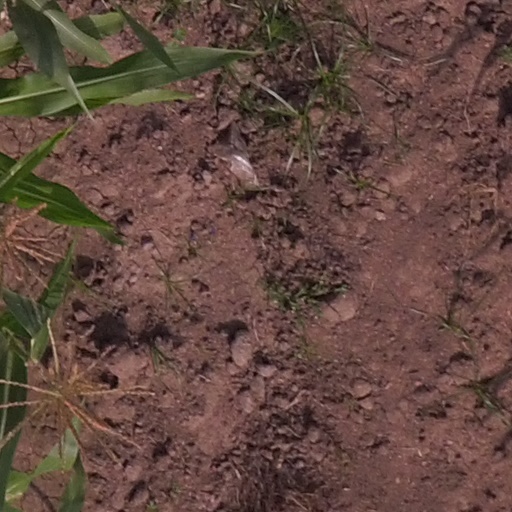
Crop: maize; corn